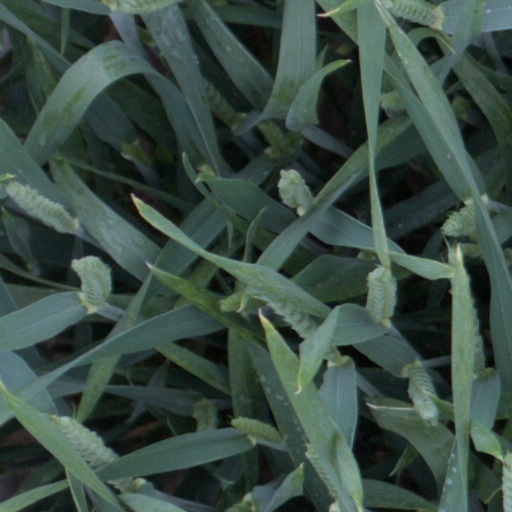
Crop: wheat